Matsuura Takeshirō

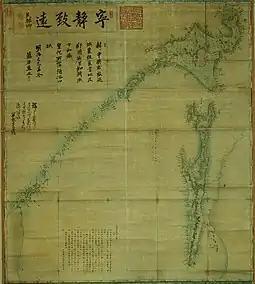
Map of Hokkaidō, Sakhalin, and the Kuriles by Matsuura Takeshirō, issued in woodblock format in 1869 by the Hokkaidō Development Commission (Hokkaido University Library)

Having reached as far as what is now Ajigasawa at the northern end of Honshū, he was unable to cross over to Ezo due to strict restrictions on travel imposed by the Matsumae Domain, turning back instead to Rikuzen Province. In 1845, at the age of 28, for the first time he crossed the Tsugaru Straits, to Esashi, which he left disguised as a merchant, travelling the length of the island for the next seventh months: he walked, with local Ainu as his guides, along the southern Pacific coast from Hakodate to the tip of the Shiretoko Peninsula, where he erected a marker inscribed , before making his way back again to Hakodate, and thence to Edo. The following year, attaching himself as manservant to , he walked from Esashi along the Sea of Japan coast to Sōya, crossing from there to Karafuto, where they traversed the island and explored the east and west coasts of the southern end of what is now Sakhalin. Crossing back over the Sōya Strait, parting company, he walked the coast of the Sea of Okhotsk to the Shiretoko Peninsula before returning to Sōya by boat, then overland via Ishikari, Chitose, and Yūfutsu back to Esashi, and thence again to Honshū; while in Esashi he met Confucian scholar , the two competing each to compose a hundred poems and carve a hundred seals in one day. Three years later, in 1849, on his third Ezo expedition, he sailed from Hakodate to Kunashiri and Etorofu. He had now covered the whole of the north. In the words of Frederick Starr, "these journeys were epoch-making", with results of geographic, literary, and political significance. Again, "cartography for those regions practically dates from Matsuura". For this, equipped only with a pocket compass, he relied on his own pacing combined with observation from high points. At the same time, as well as active study of the Ainu language, he was becoming increasingly alive to the plight of the Ainu at the hands of unscrupulous traders and agents of the Matsumae Domain.